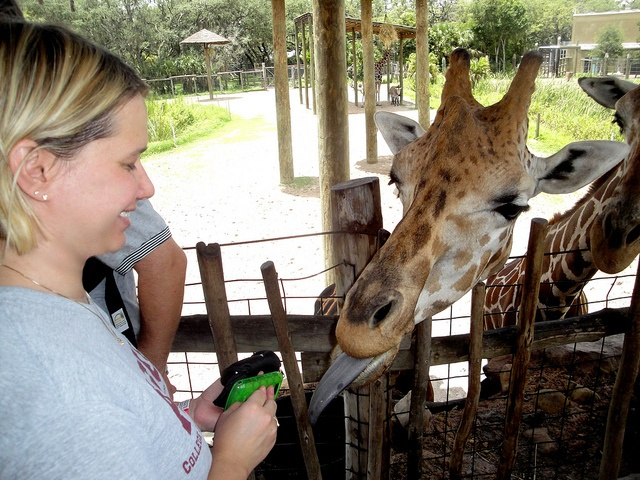
A giraffe attempting to lick a woman's hand over a fence.
a lady viewing a pair of giraffes one of which has it;s tongue out
A person next to a giraffe with its tongue out.
A woman that is looking at a giraffe.
A woman is watching a giraffe stick its tongue out.